Decline of the Mughal Empire

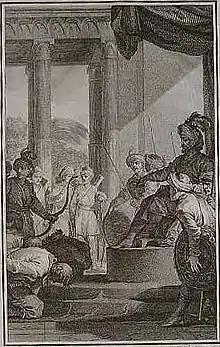
Josiah Child seeking a pardon from Aurangzeb.

The Battle of Palkhed was a land battle that took place on 28 February 1728 at the village of Palkhed, near the city of Nashik, Maharashtra, India between Baji Rao I and Qamar-ud-din Khan, Asaf Jah I of Hyderabad. The Marathas defeated the Nizam. The battle is considered an example of the brilliant execution of military strategy. In 1737, Marathas under Bajirao I raided the suburbs of Delhi in a blitzkrieg in the Battle of Delhi (1737). The Nizam set out from the Deccan to rescue the Mughals from the invasion of the Marathas, but was defeated decisively in the Battle of Bhopal. The Marathas extracted a large tribute from the Mughals and signed a treaty which ceded Malwa to the Marathas.